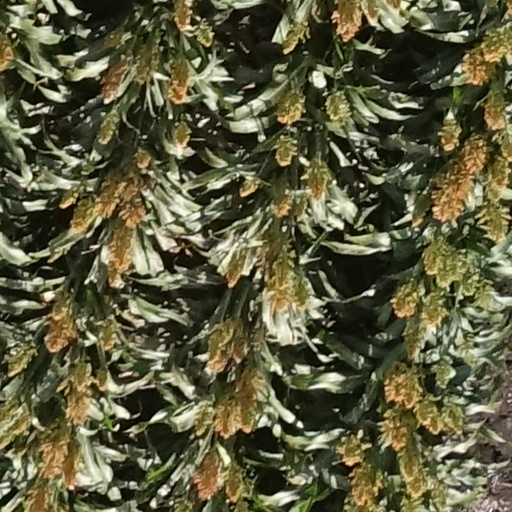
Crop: sorghum